Saraswati

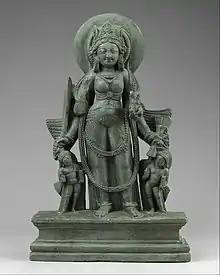
A carved idol of the crowned goddess Sharada from late-9th century Kashmir

Sarasvati and Brahma share a complex and multifaceted relationship in the Puranic tradition, with different texts presenting varying perspectives. The Puranas describe three primary associations between them: